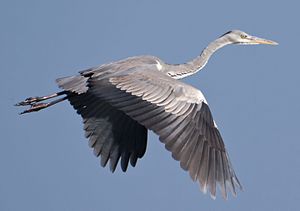
Sjørring Sø / Drænering
Hejren er en af fuglearterne, der ses i området.
Sjørring Sø er en indvundet og udtørret sø i Thy, beliggende i Sjørring Sogn. Søen er også ophav til navnet Sjørring, som betyder "Søens ende".